Briscoe Brothers

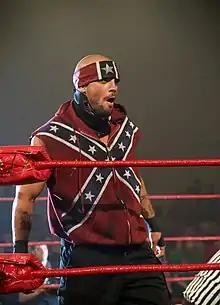
Jay Briscoe in 2011

After the ladder match, Jimmy Jacobs and the other members of The Age of the Fall attacked the Brothers and hanged Jay upside-down from the apparatus which held up the belts. It was announced that this would not be included in the footage shown on PPV. After Mark was again injured in a motorcycle accident, though considerably less serious, Jay was alone in a match held at the taping for ROH's fourth PPV, "Undeniable". This was an anything goes match against Necro Butcher of the Age of the Fall, which he did not win. On November 30, the Briscoes had a match which was taped to be included in "Undeniable", a tag team title defense against Davey Richards and Rocky Romero, which they won. At "Final Battle 2007", the Briscoes lost the ROH World Tag Team Championship to Jimmy Jacobs and Tyler Black of The Age of the Fall, but won it back on April 12, 2008, at "Injustice", defeating Richards and Romero, who had since won the championship from Jacobs and Black. On April 20, ROH's official website reported that Mark had sustained a wrist injury due to Jacobs stabbing him with his trademark rail spike and stood to miss up to six months. The next day, the company announced that Jay and a partner of his choosing would continue to be recognized as the tag team champions. This partner was later revealed to be Austin Aries. After their successful defense against Jacobs & Black on May 10 at "A New Level", the championship was declared vacant. Mark returned to active competition at "Northern Navigation" on July 25, teaming with Jay and Aries to defeat The Age of the Fall in a no disqualification match. On December 19, 2009, at Final Battle 2009, the Briscoes won the ROH World Tag Team Championship for a sixth time by defeating The American Wolves (Davey Richards and Eddie Edwards). They lost the championship to the Kings of Wrestling (Chris Hero and Claudio Castagnoli) at The Big Bang! pay-per-view on April 3. The Briscoe Brothers ended their feud with the Kings of Wrestling on December 18 at Final Battle 2010, where they teamed with their father Mike "Papa" Briscoe in a six man tag team match, where they defeated Hero, Castagnoli and their manager Shane Hagadorn. On March 19 at "Manhattan Mayhem IV", the Briscoe Brothers suffered an upset loss against the All Night Xpress (Kenny King and Rhett Titus). On September 17 at Death Before Dishonor IX, the All Night Xpress defeated the Briscoe Brothers in a ladder match to become the number one contenders to the ROH World Tag Team Championship. At Final Battle 2011 on December 23, the Briscoes defeated Wrestling's Greatest Tag Team (Charlie Haas and Shelton Benjamin) to win the ROH World Tag Team Championship for the seventh time. On May 12, 2012, at Border Wars, the Briscoe Brothers lost the title back to Haas and Benjamin. On December 16 at , the Briscoe Brothers defeated S.C.U.M. (Jimmy Jacobs and Steve Corino) and Caprice Coleman and Cedric Alexander in a three-way match to win the ROH World Tag Team Championship for the eighth time. They lost the title to Bobby Fish and Kyle O'Reilly on March 2, 2013, at the 11th Anniversary Show.